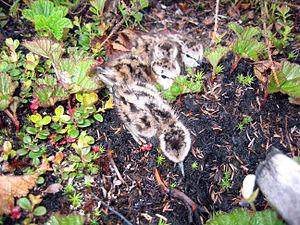
Le Petit Chevalier ou Chevalier à pattes jaunes, est une espèce d'oiseaux limicoles de la famille des Scolopacidae.